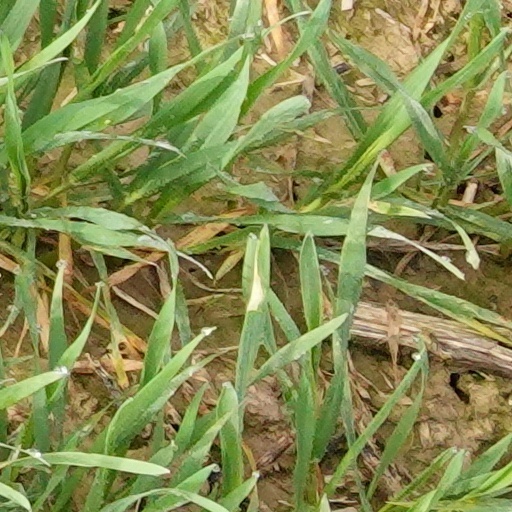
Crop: wheat